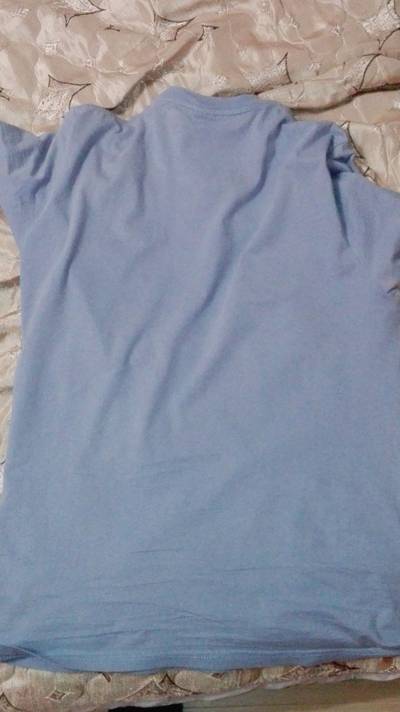
Waste category: clothes